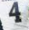
Number: 4